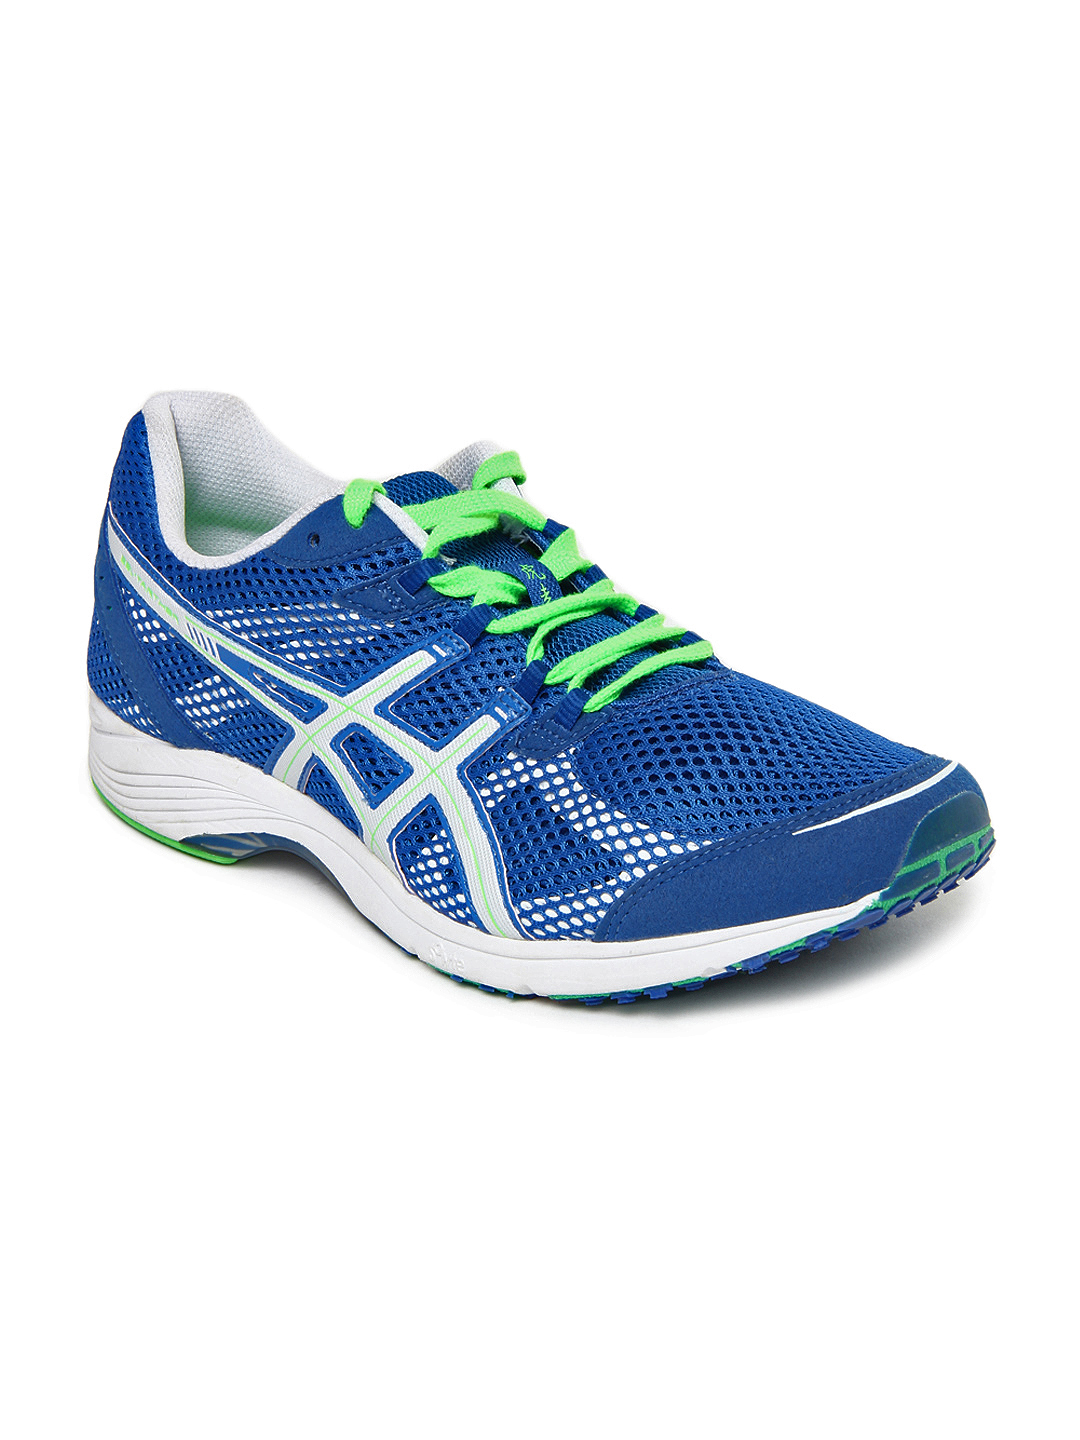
ASICS Men Blue Gel-Tarther Running Shoes
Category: Footwear / Shoes / Sports Shoes
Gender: Men
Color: Blue
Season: Summer 2014
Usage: Sports